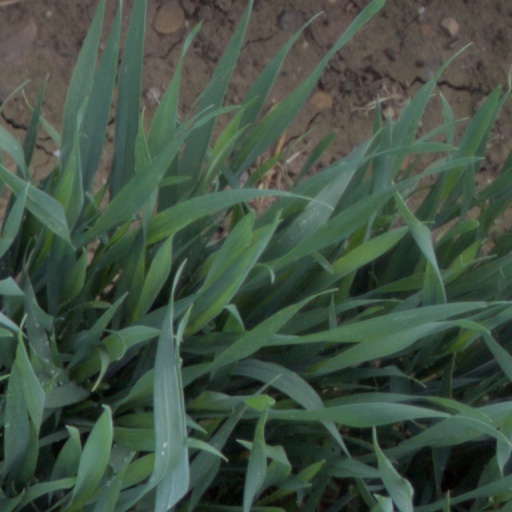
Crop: wheat